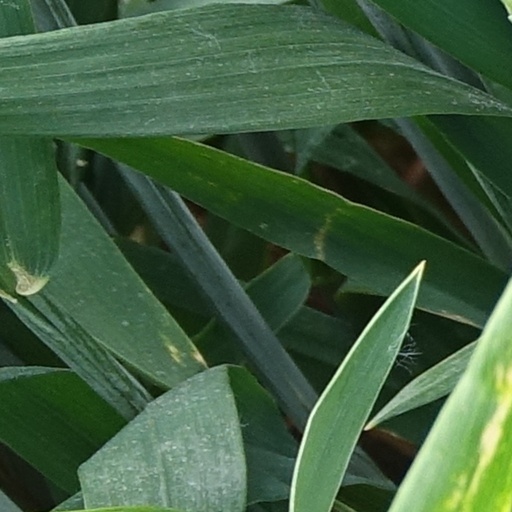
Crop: wheat